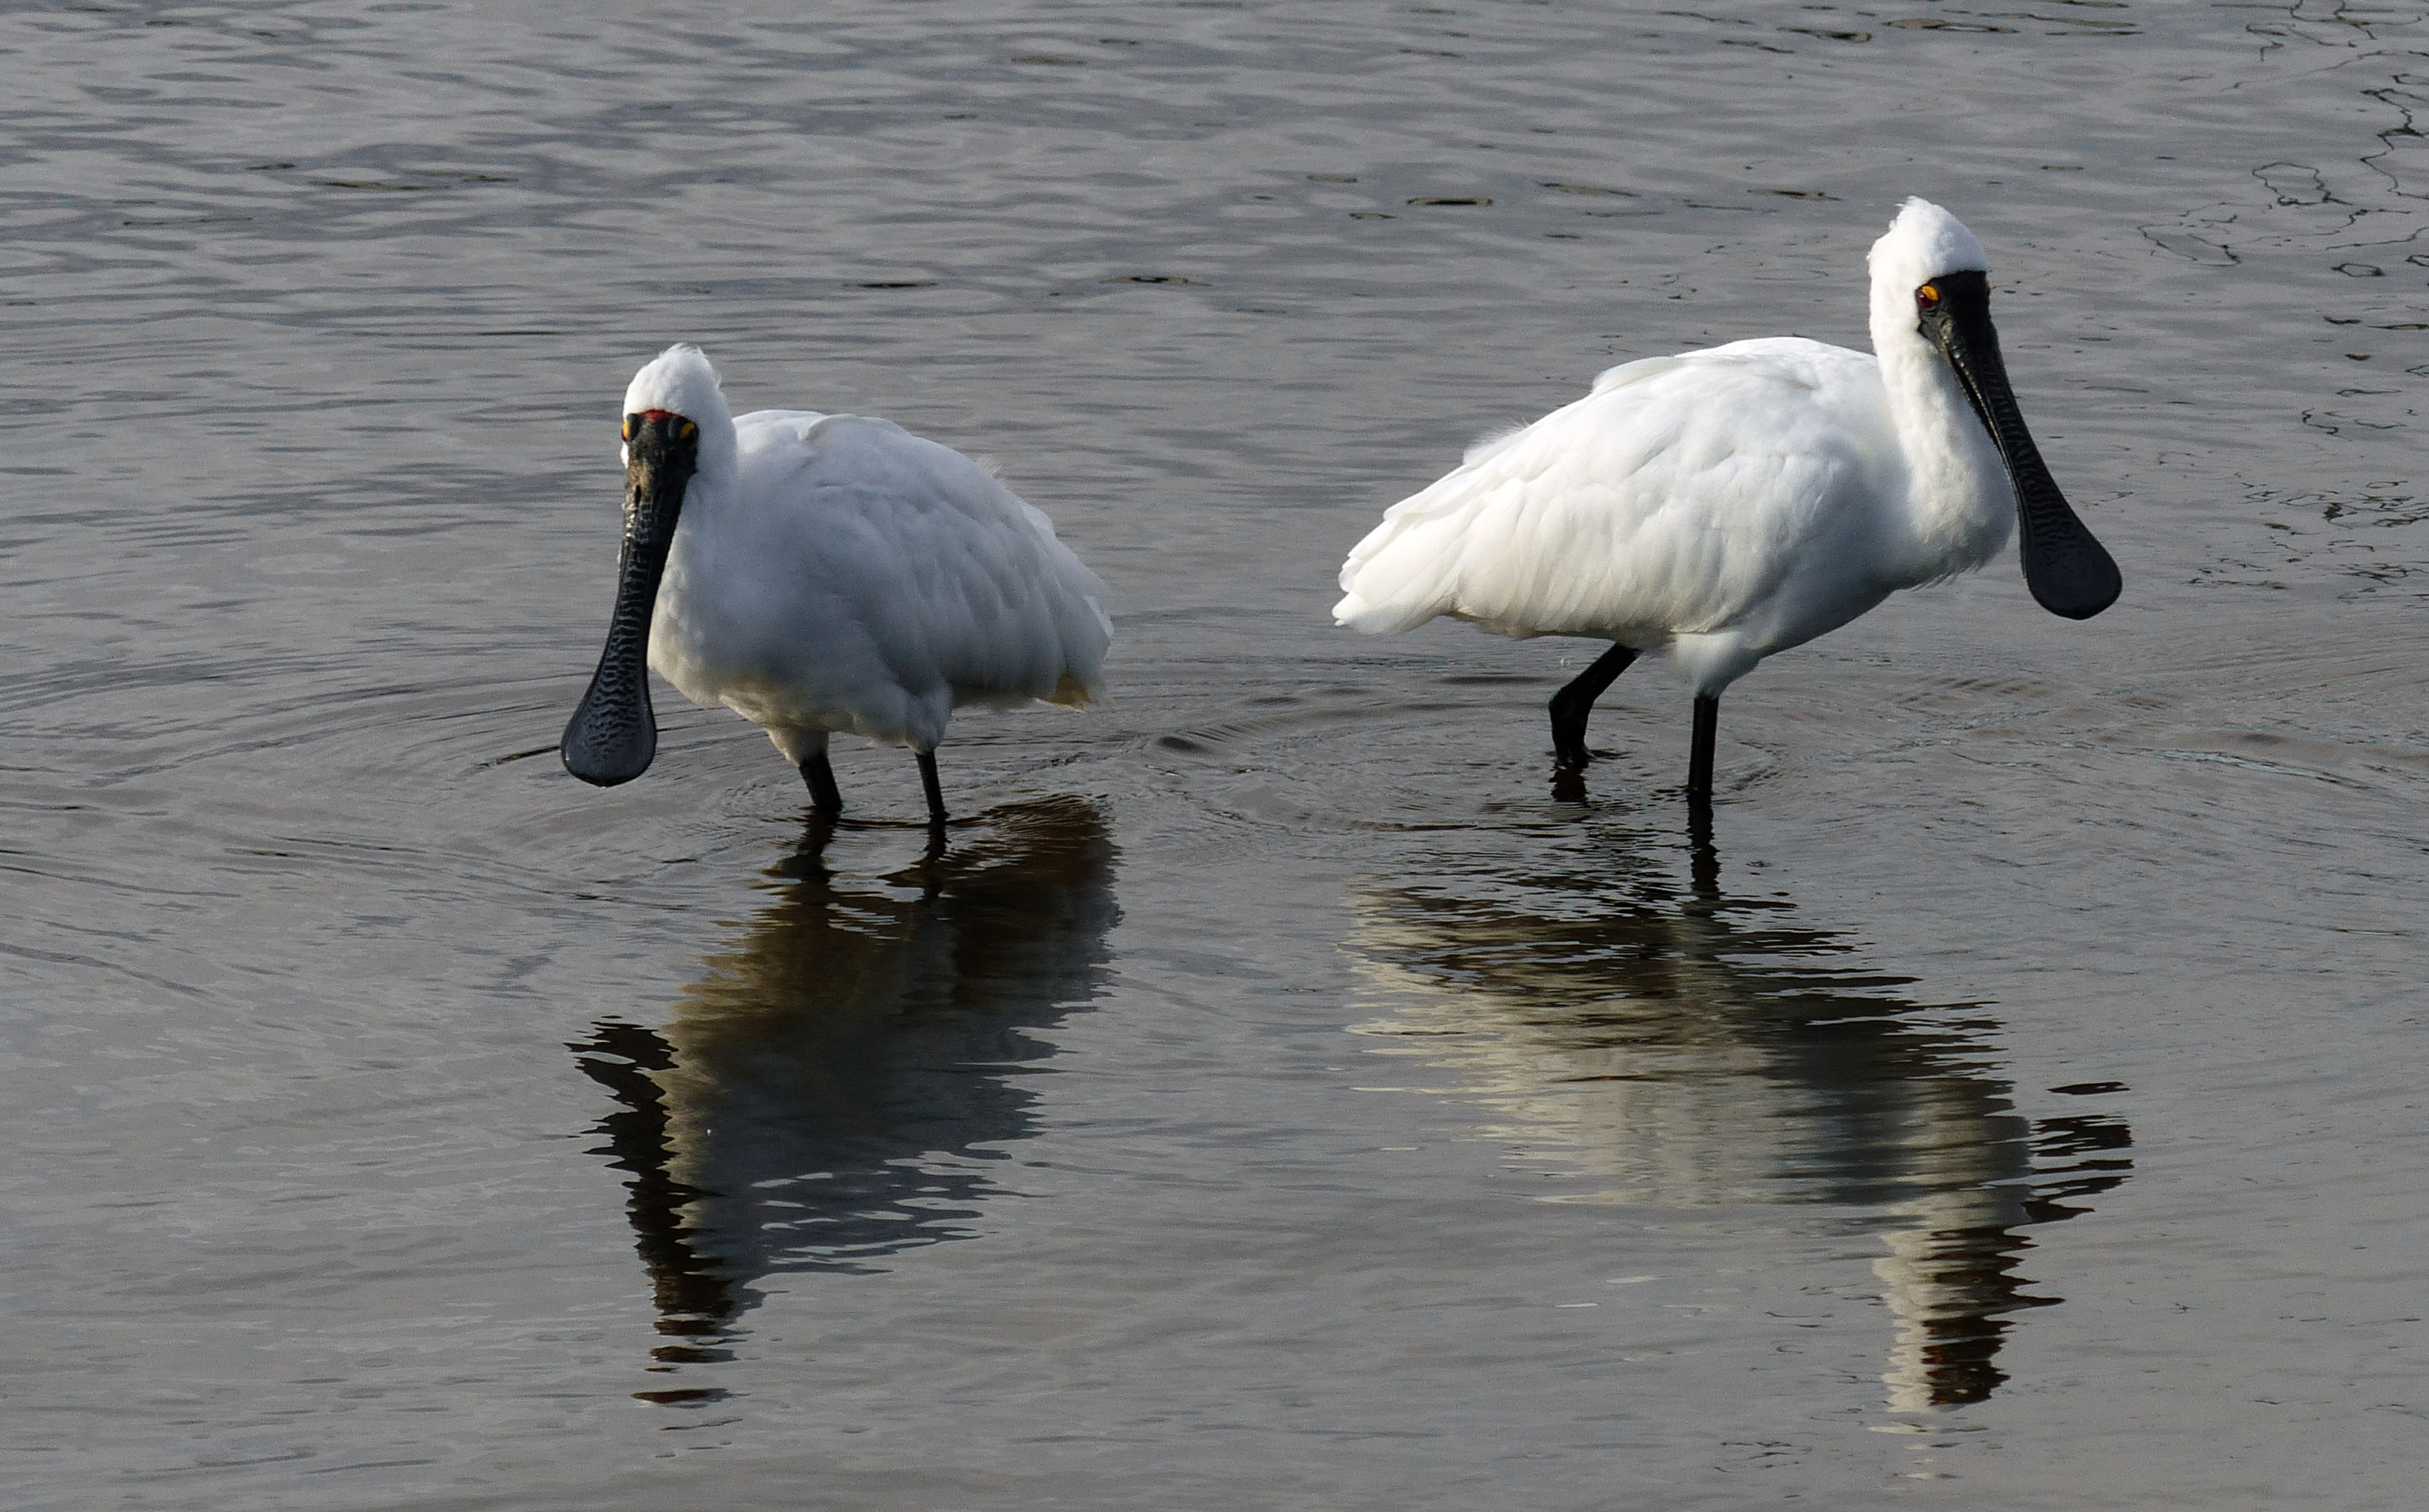
bird, wing, wildlife, reflection, beak, fauna, vertebrate, lumix, egret, heron, flickrsbestcreatures, spoonbill, great egret